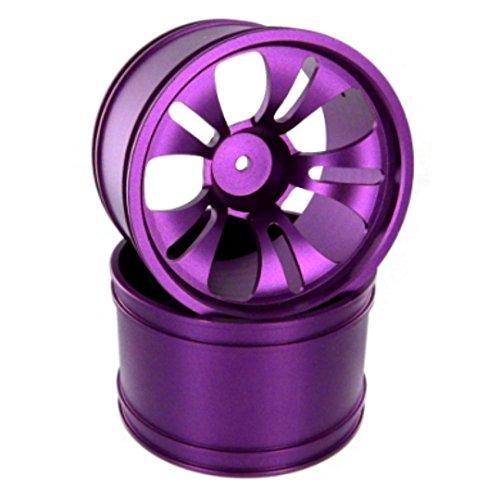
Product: Redcat Racing Aluminum Wheels for Volcano Only (2 Piece), Purple
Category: Toys & Games | Hobbies | Remote & App Controlled Vehicles & Parts | Remote & App Controlled Vehicle Parts | Wheels & Tires | Wheels
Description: Aluminum wheels, Purple 2pcs.
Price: $41.78